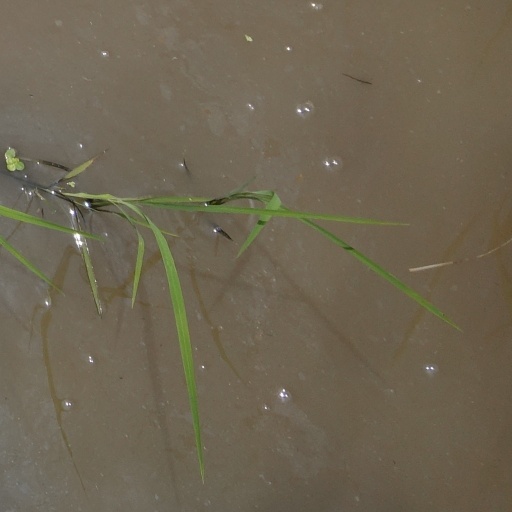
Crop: rice